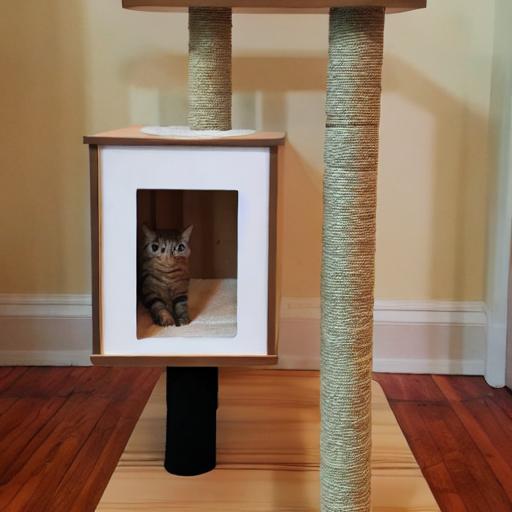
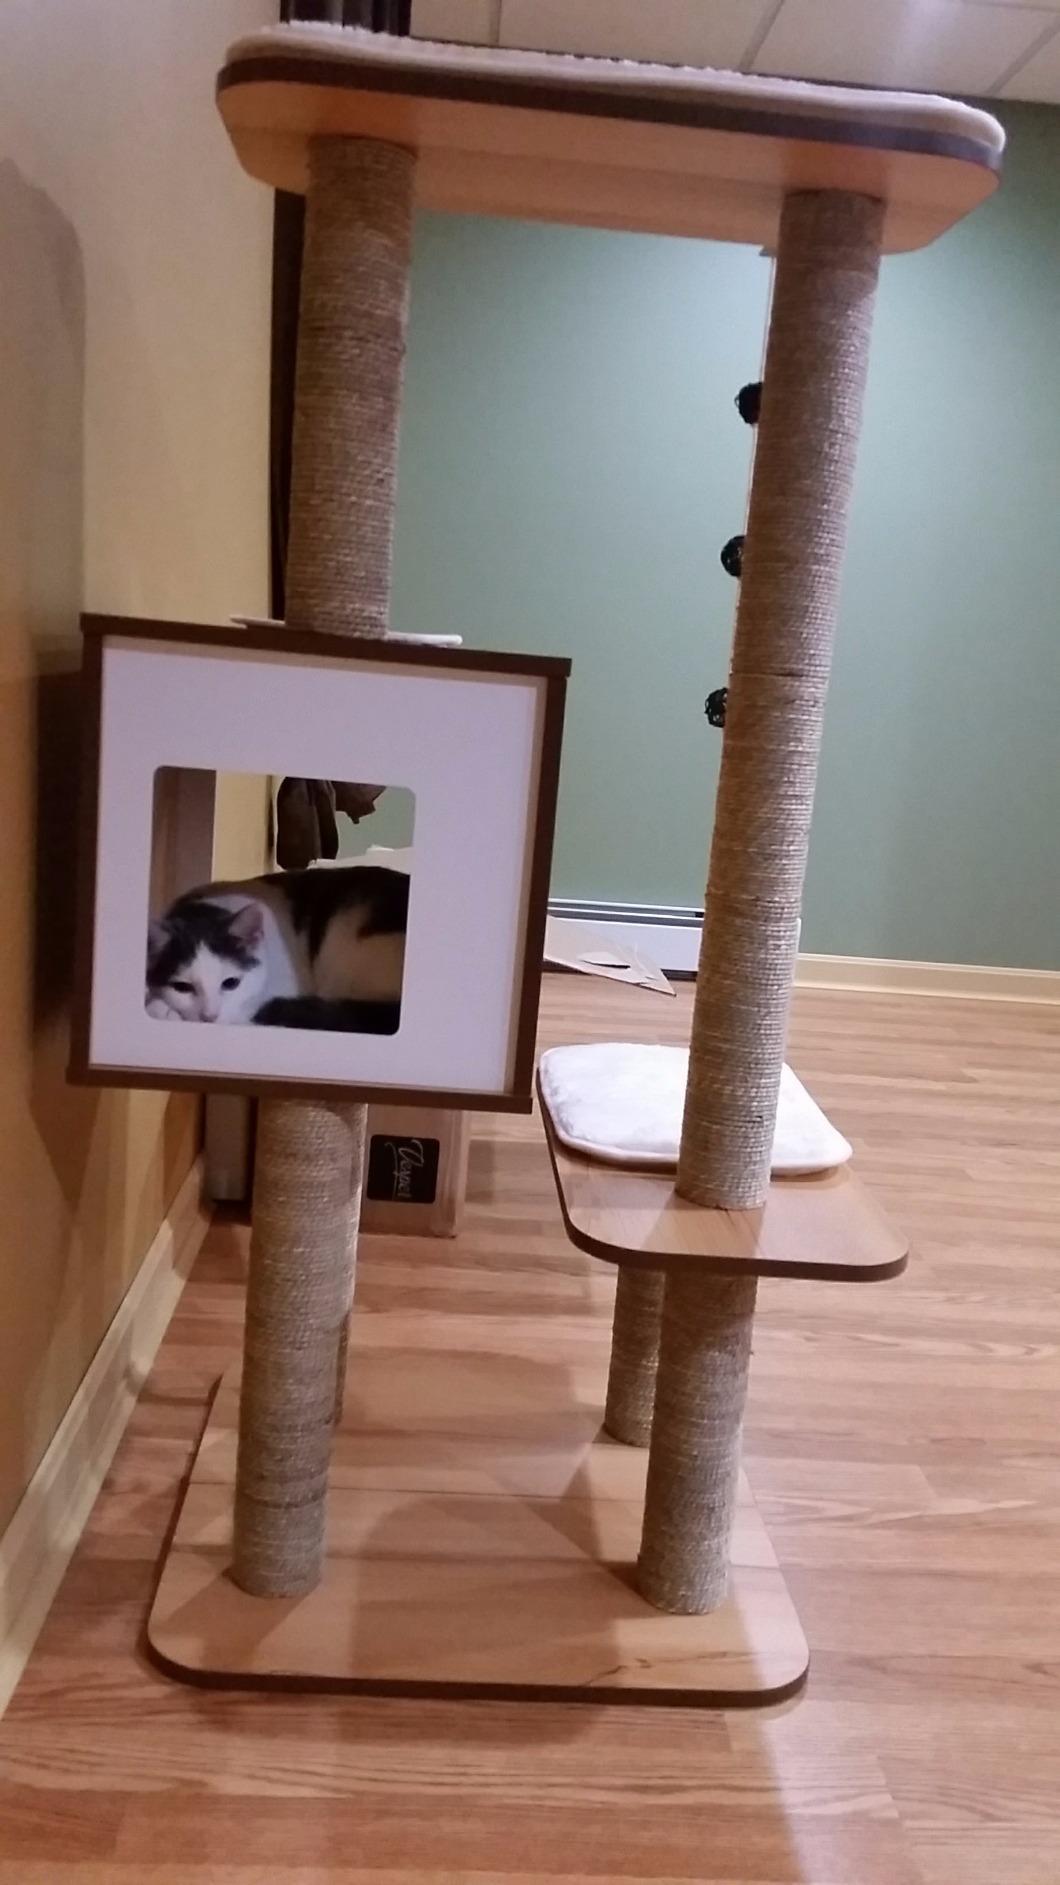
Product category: items_cat tree
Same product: no